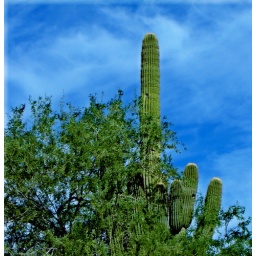
cactus in blue sky